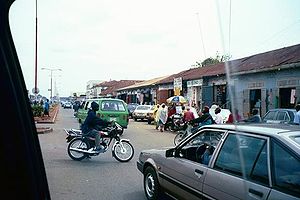
Jos
Gadebillede fra centrum af Jos
Jos er en hovedstad i delstaten Plateau i det centrale Nigeria, beliggende nordøst for landets hovedstad Abuja. Under den britiske koloniperiode var Jos et vigtigt centrum for tin-mine driften.